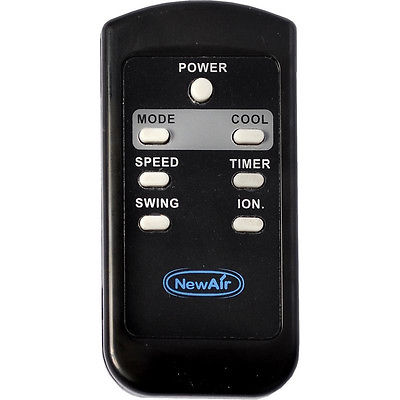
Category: fan